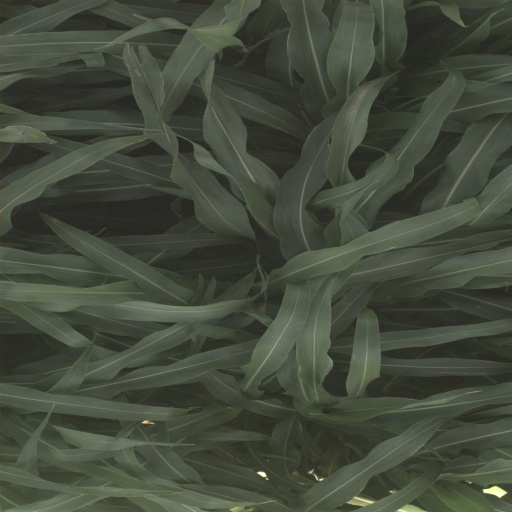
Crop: sorghum